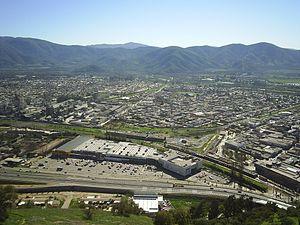
La Calera est une ville et commune du Chili dans la province de Quillota, elle-même située dans la région de Valparaiso. En 2016, sa population s'élevait à 50 221 habitants. La superficie de la commune est de 830 km².